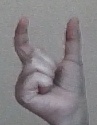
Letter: nun